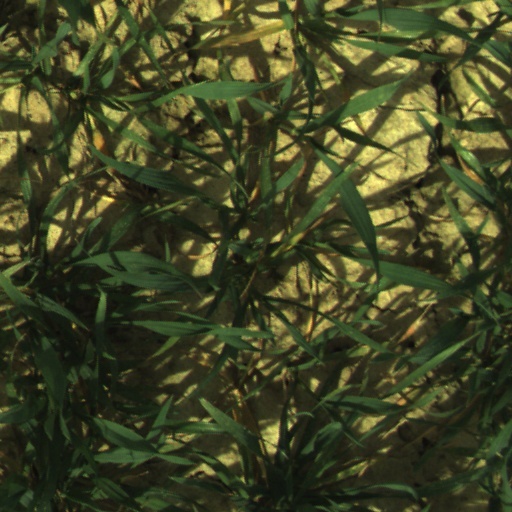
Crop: wheat